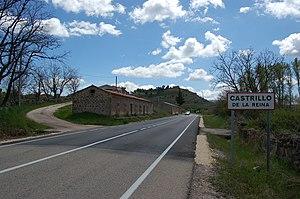
Castrillo de la Reina est une commune d'Espagne dans la communauté autonome de Castille-et-León, province de Burgos. Elle s'étend sur 14,45 km² et comptait environ 228 habitants en 2011.